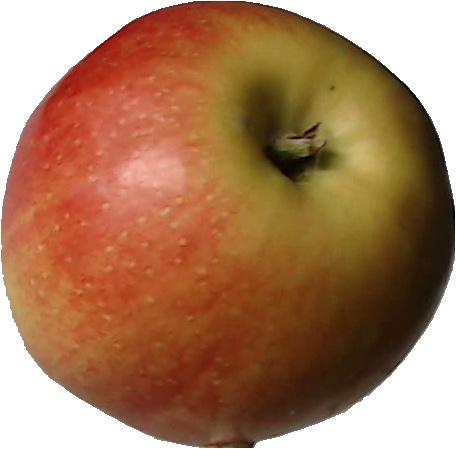
Label: apple_red_2